Tito Jackson

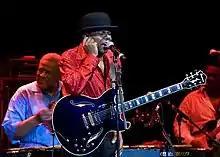
Jackson performing at the Motown 50th anniversary in Detroit in 2009

After first performing in school functions and supermarkets, the brothers began participating in local talent shows when Tito was twelve. By then, his younger brother Michael, then seven, had become the official lead singer of the group. In 1965, they changed their name from the Jackson Brothers to the Jackson Five, and won several talent shows around the Gary area. After winning the Amateur Night competition for the Apollo Theater in August 1967, Joe Jackson began to work part-time at the steel mill to help his sons secure a recording contract. The group signed with Steeltown Records in Gary in November of that year. In January 1968, the Jackson Five's first single, "Big Boy", was released on the Steeltown label.